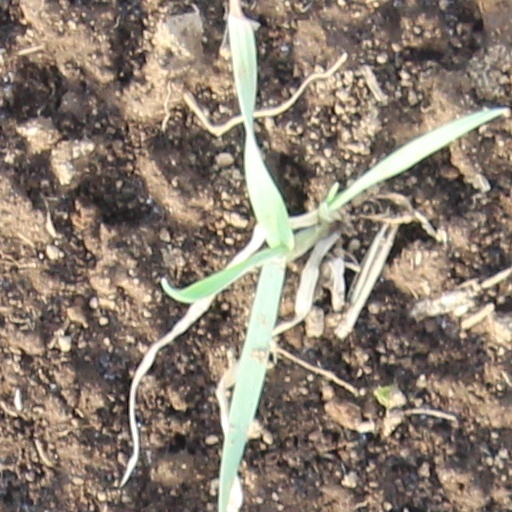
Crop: wheat